Ichirō Kiyose

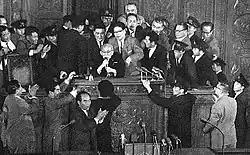
A scrum at the rostrum of the National Diet, as Japan Socialist Party Diet members attempt to prevent Speaker of the Lower House Ichirō Kiyose from calling for a vote on extending the Diet Session, while being restrained by police officers, May 19, 1960

Kiyose once again garnered international attention in 1960 when, as Speaker of the House, he presided over the ramming through the Diet of the U.S.-Japan Security Treaty, helping spark a dramatic escalation in the Anpo protests against the Treaty. Despite his supposedly neutral status, Kiyose cooperated with conservative prime minister Nobusuke Kishi in calling for a surprise snap vote on the Treaty on May 19, 1960, in what became known as the "May 19 Incident." When opposition Japan Socialist Party Diet members barricaded Kiyose in his office in an attempt to prevent him from calling a snap vote on the Treaty, Kiyose took the drastic step of summoning 500 police officers into the Diet and having the opposition lawmakers physically dragged out of the building. He then struggled his way to the rostrum amidst the scrum with the assistance of the police officers and gaveled the vote through with only members of the conservative Liberal Democratic Party present. As a result of these seemingly undemocratic actions, the Anpo protests surged to a massive scale in June 1960, ultimately forcing the resignation of the Kishi cabinet, although the Treaty did take effect on June 23.